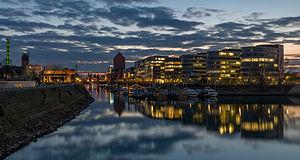
Vue nocturne du port intérieur de Duisbourg, avec les immeubles de bureaux «
Il existe 398 villes de l'Union européenne de plus de 100 000 habitants. Les chiffres cités ne concernent que les villes sans les banlieues et ne correspondent pas à la population des agglomérations, aires ou régions urbaines. Les capitales sont en gras. Par ailleurs, il existe 59 aires urbaines de plus de 1 million d'habitants.
Le port intérieur de Duisbourg est un port fluvial situé sur le Rhin. D'une surface de 89 hectares, il était pendant la révolution industrielle allemande un centre important de la Ruhr. À la suite de l'arrêt progressif de l'activité industrielle, l'activité portuaire a décliné à partir du milieu des années 1960.